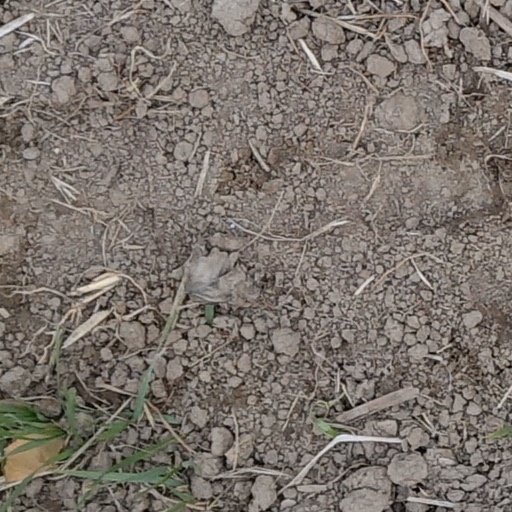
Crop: wheat